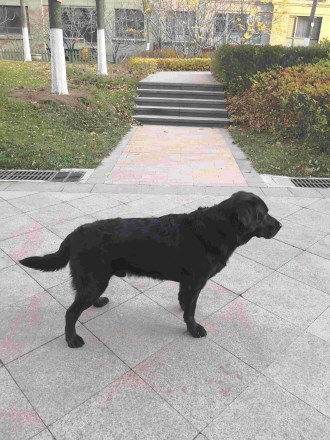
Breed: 3580-n000122-Labrador_retriever